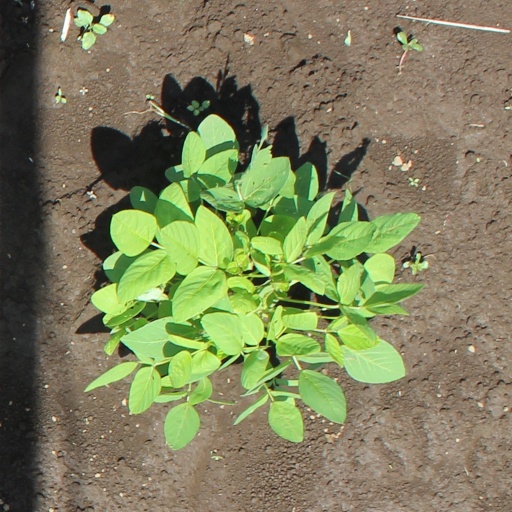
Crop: soybean